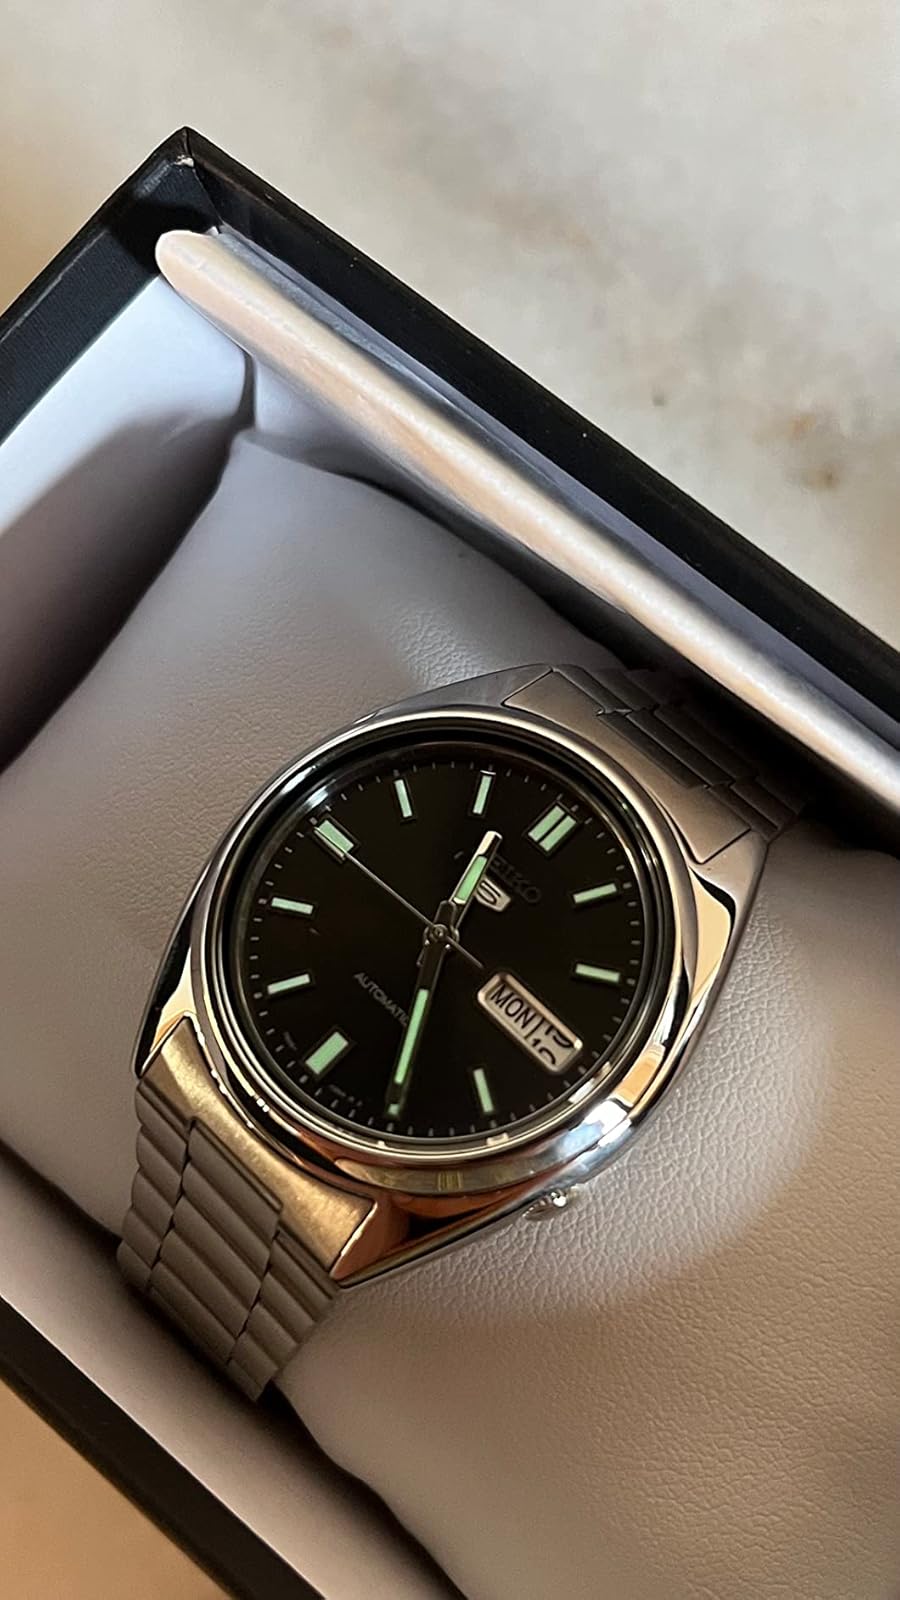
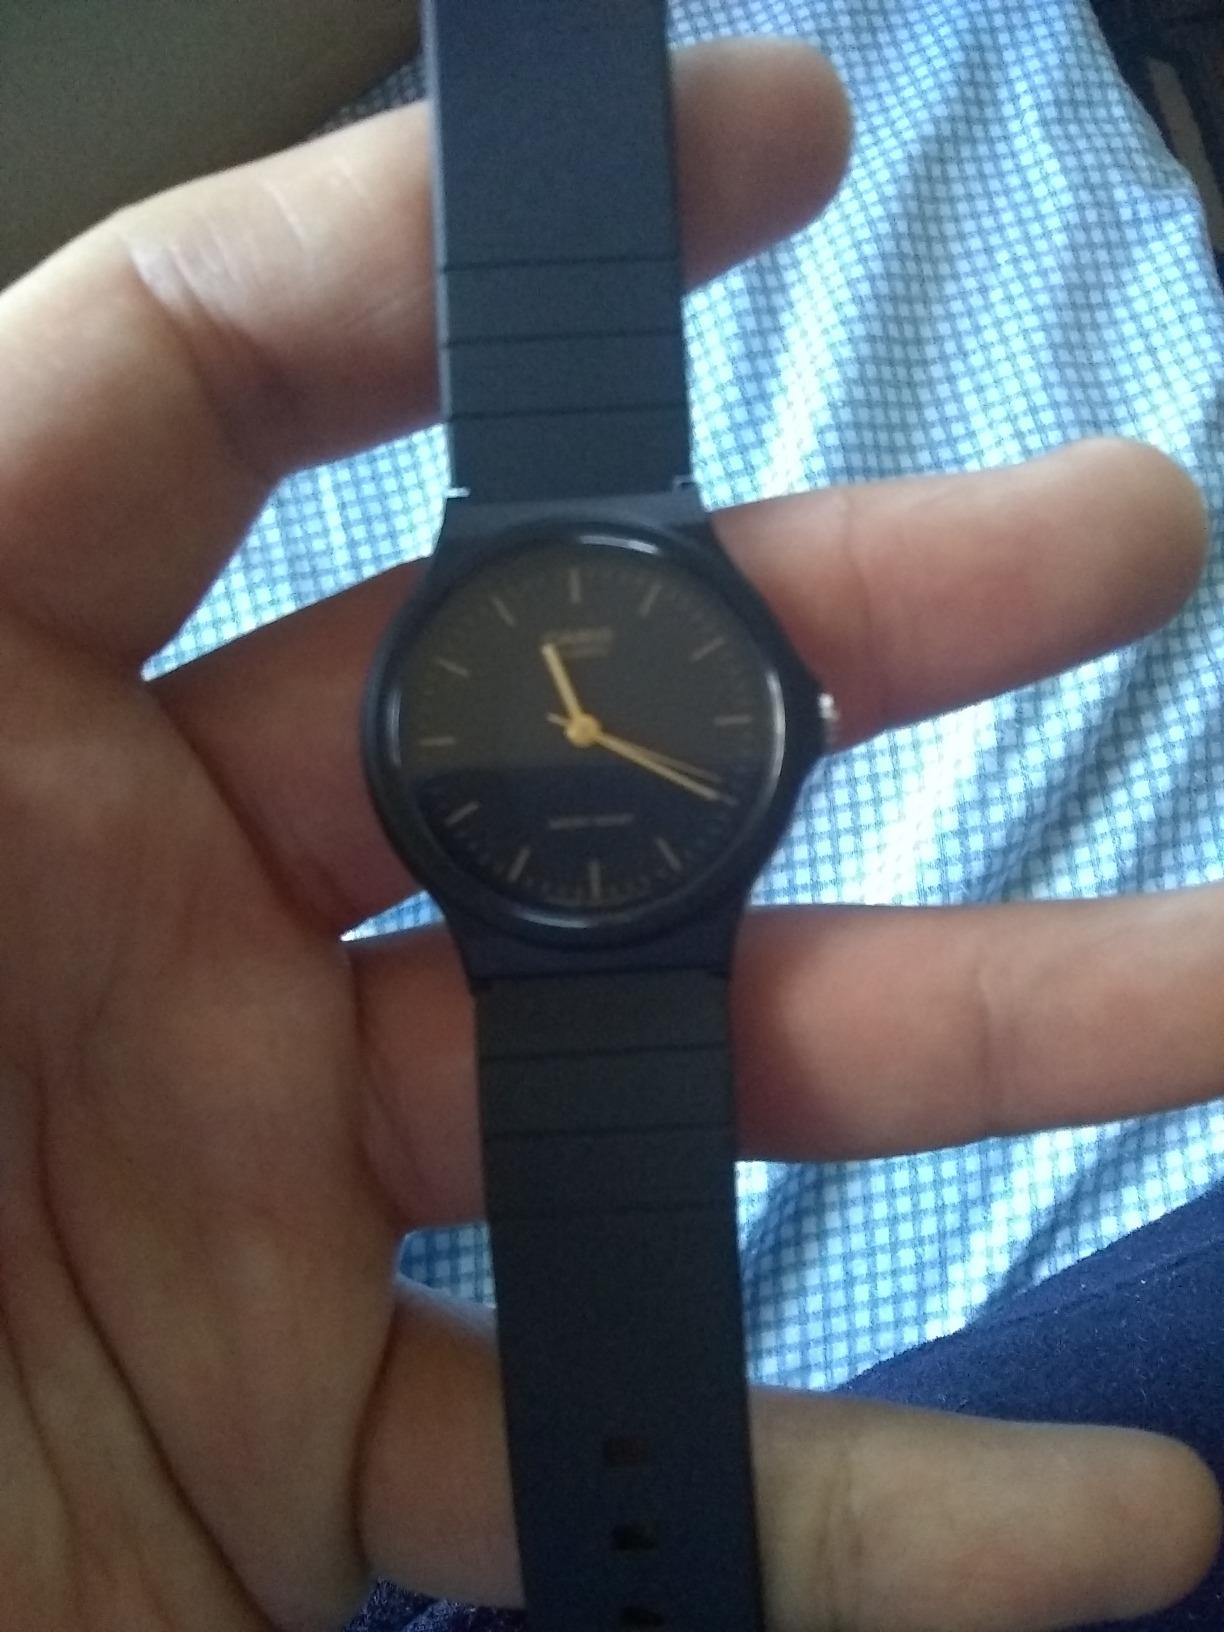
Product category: accessories_watch
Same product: no